Dhoni (fishing vessel)

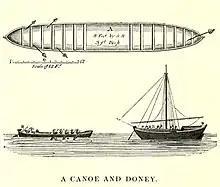
A square-rigged dhoni at the lower right of the image.

James Welsh, recounting his 40-year service in India, described doni:The Doney, or Tony, of the Eastern coast, is a large awkward vessel, and carries very heavy cargoes, even to the ports on the western shore of the Peninsula. They have one mast, and a square sail, sometimes using a small topsail. They are reckoned sea-worthy; but have no accommodation for Europeans, and are generally very heavy sailers.